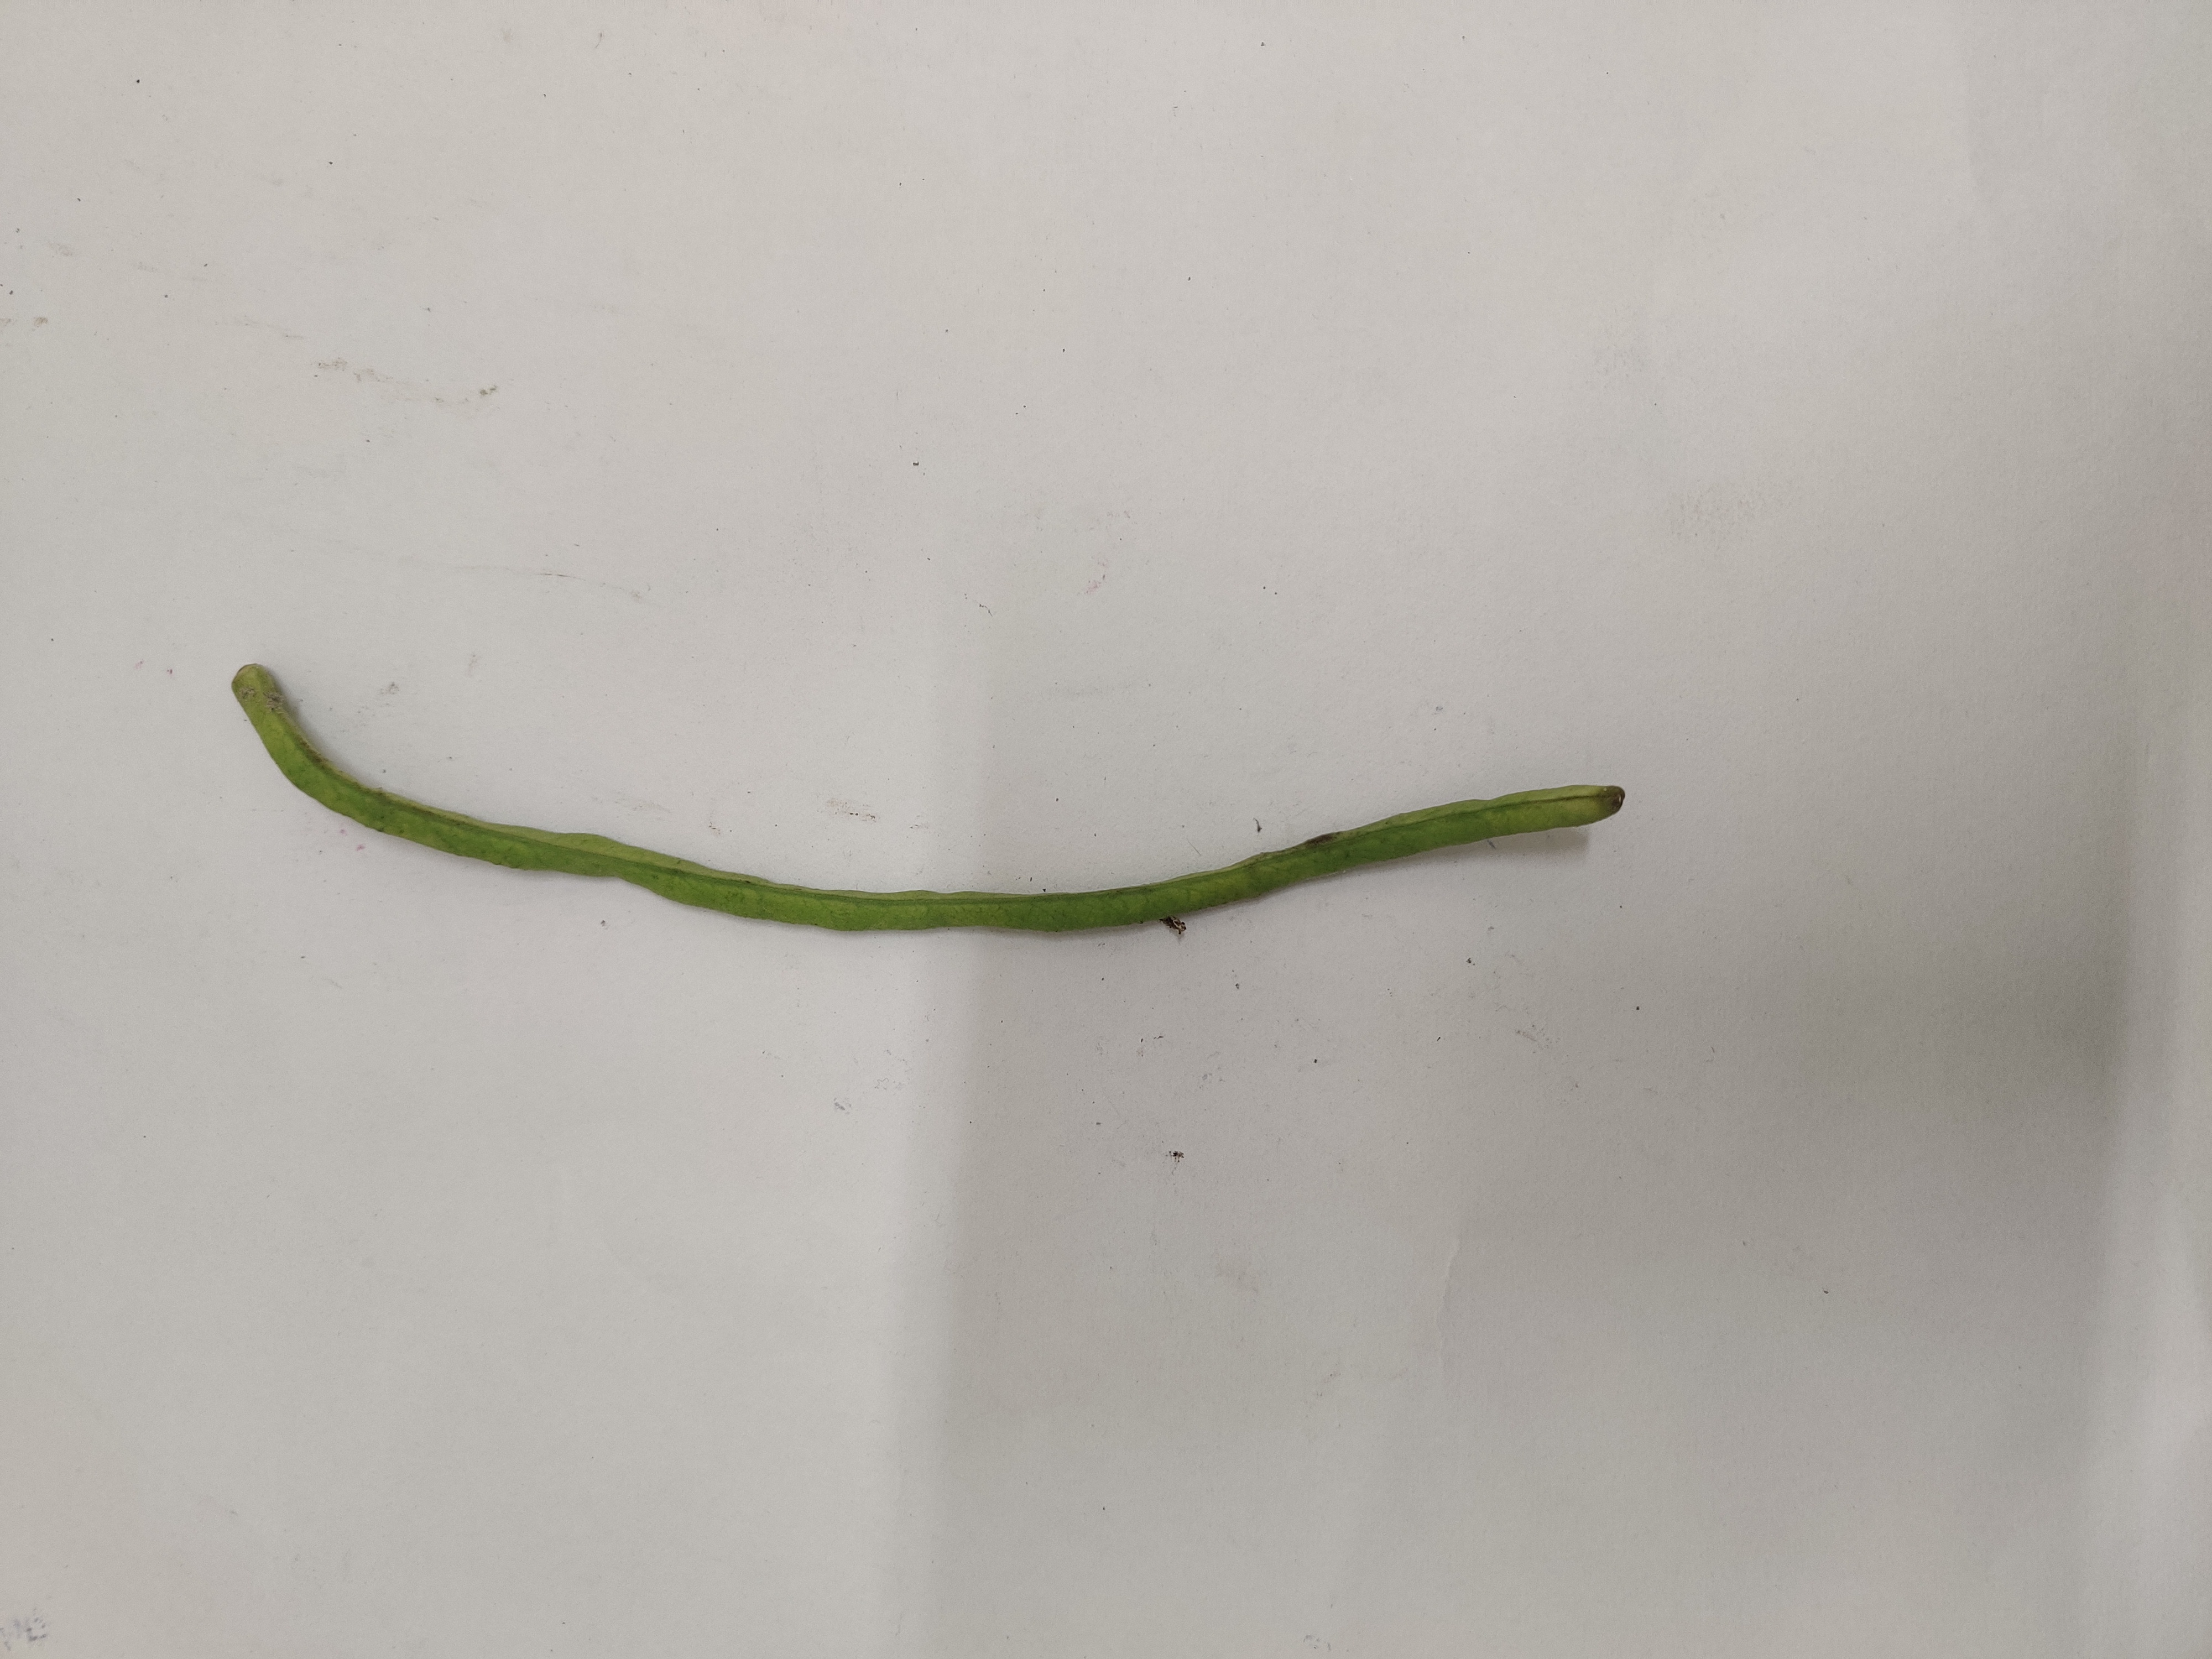
Crop: Cowpea
Condition: Severely Damaged